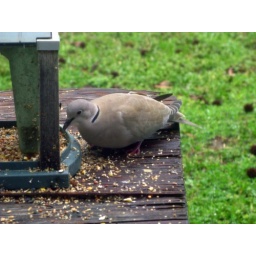
Dove perched by feeder house outside of my kitchen window